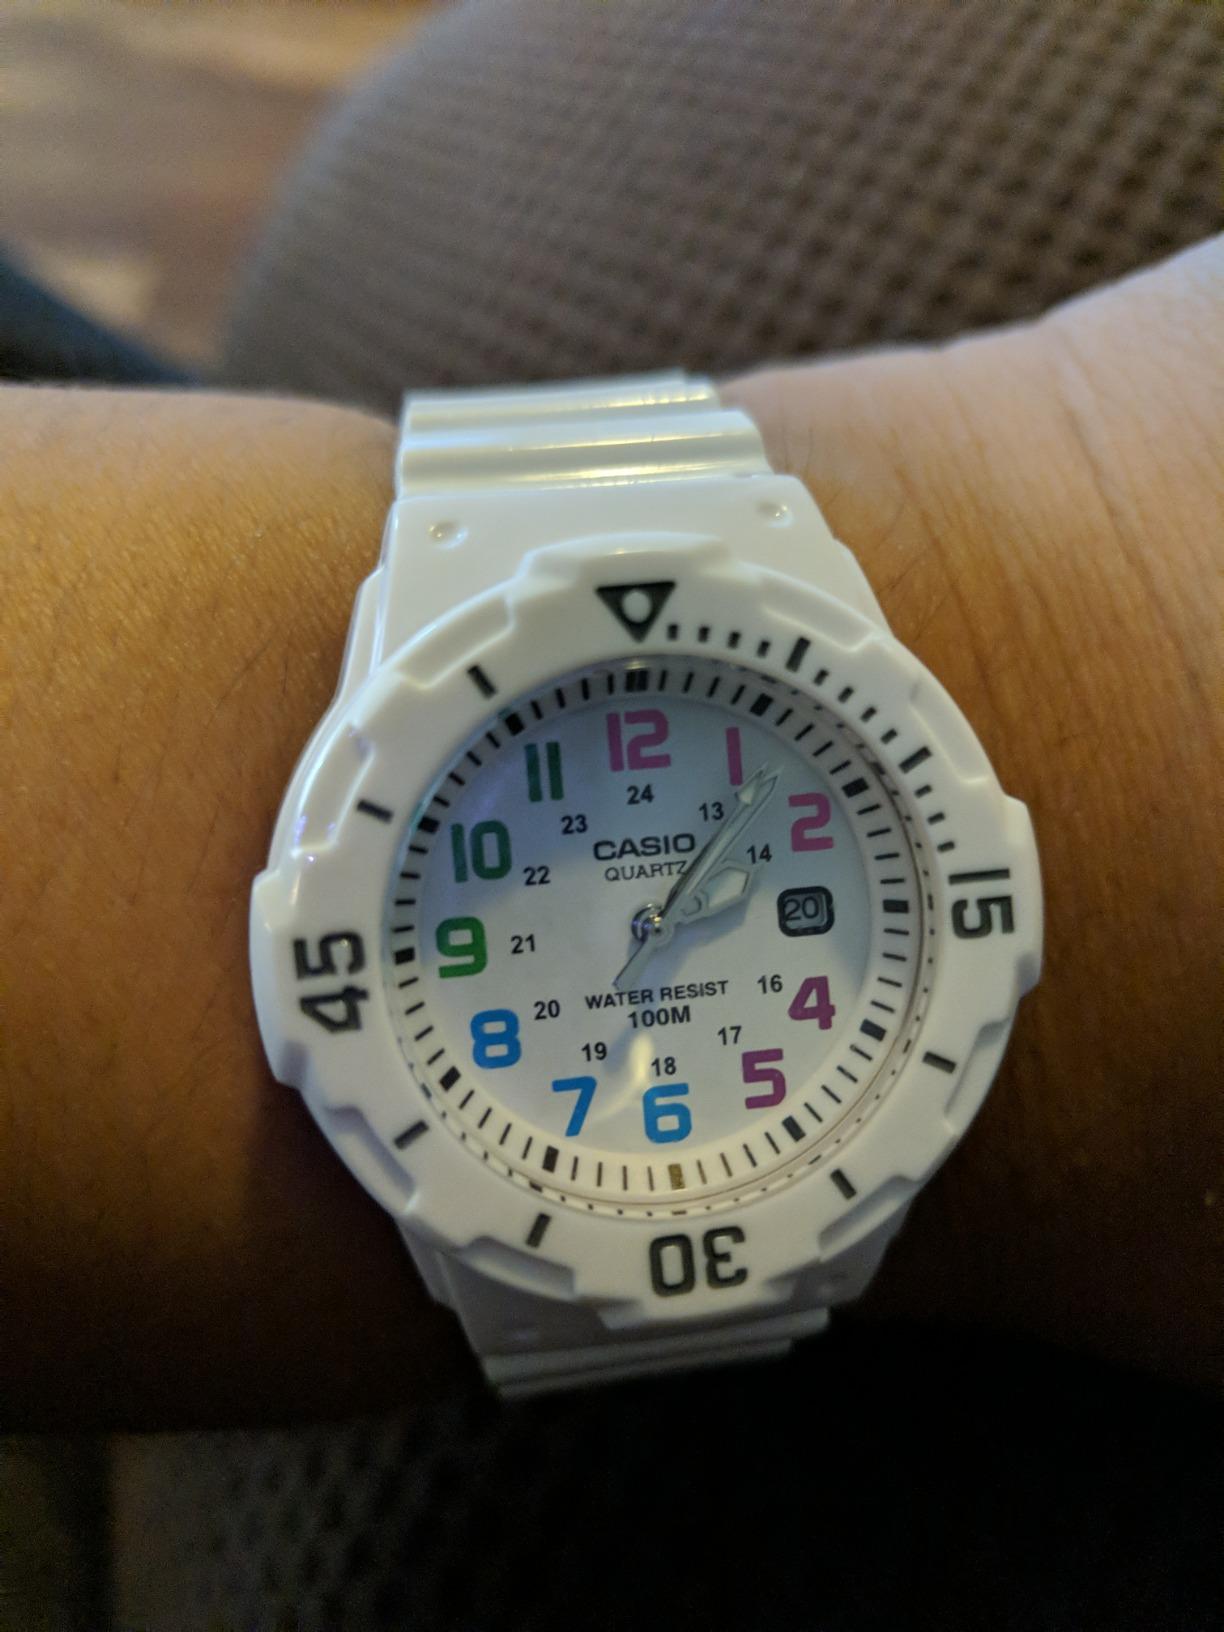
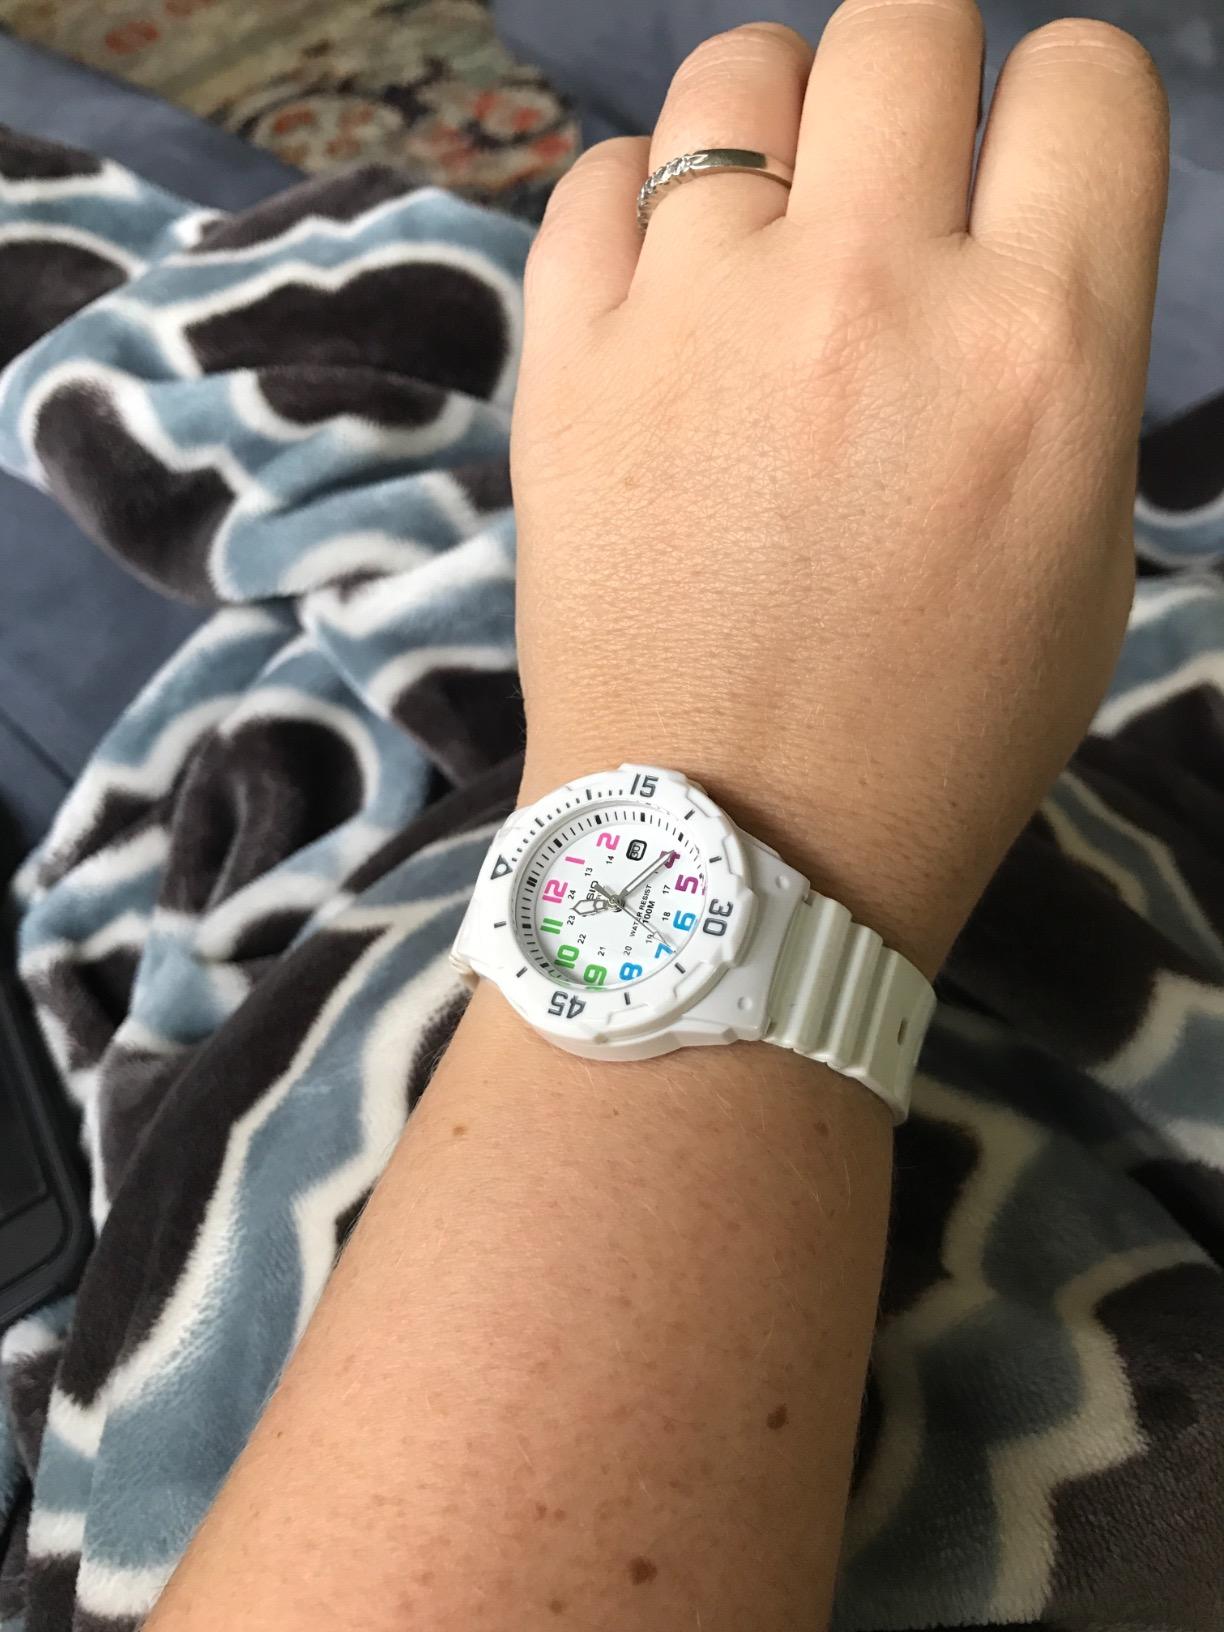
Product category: accessories_watch
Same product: yes